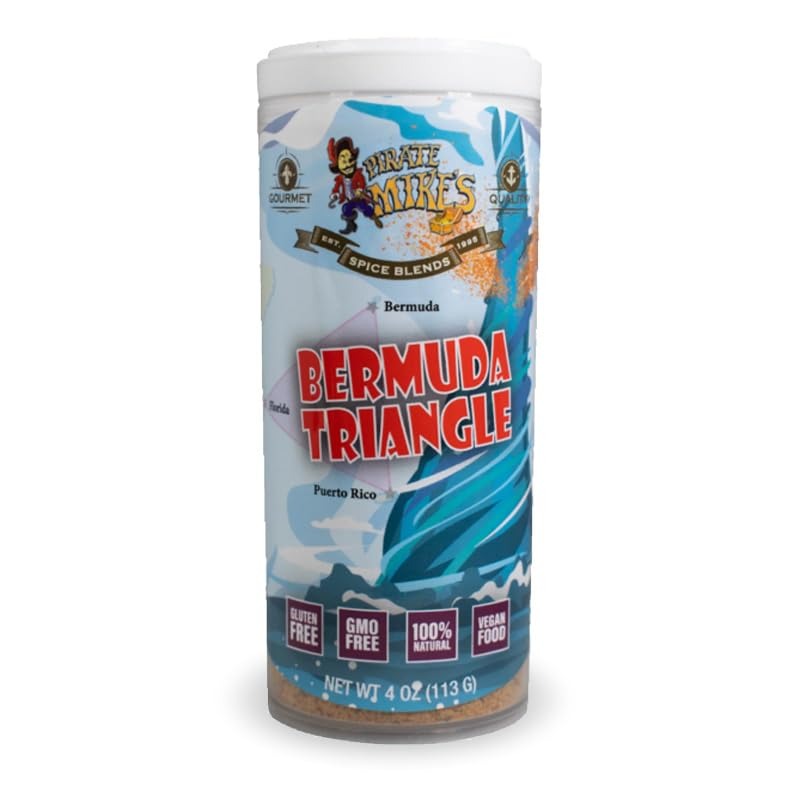
Item Name: Pirate Mike's - Bermuda Triangle - 4 oz. (113 g.)
Bullet Point: Bermuda Triangle Seasoning, an exclusive in-house spice blend crafted with care. Embark on a culinary journey that unravels the enigma of disappearing flavors from plates across kitchens. Elevate your meal preparation with our expertly balanced blends, designed to harmonize seamlessly with meats and vegetables of all kinds. Bid adieu to culinary uncertainties as you embrace a taste experience that’s nothing short of magical.
Product Description: MYSTERIOUSLY DELICIOUS! Bermuda Triangle seasoning is our own special spice blend made in-house. Discover the true mystery of the vanishing food on the plates of kitchens everywhere. Take the guesswork out of your meal prep with our blends that work well with any kind of meat or vegetable. All of our spices and spice blends are all-natural, gluten-free, vegan, kosher, and halal. Pirate Mike’s has been in business since 1995 All our spices are all-natural and straight from the source. For the spice of your life. Our spice blends and rice blends are scientifically blended by Mike Asaad the Spiceman for consistent flavor every time.
Value: 4.0
Unit: Ounce

Price: 5.9